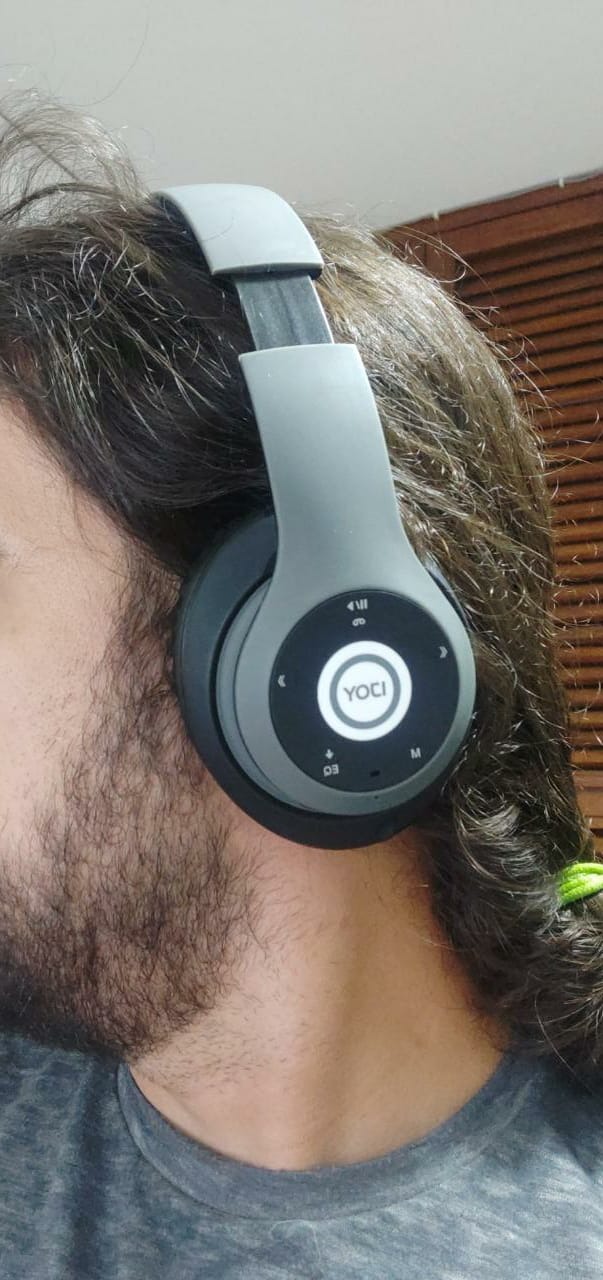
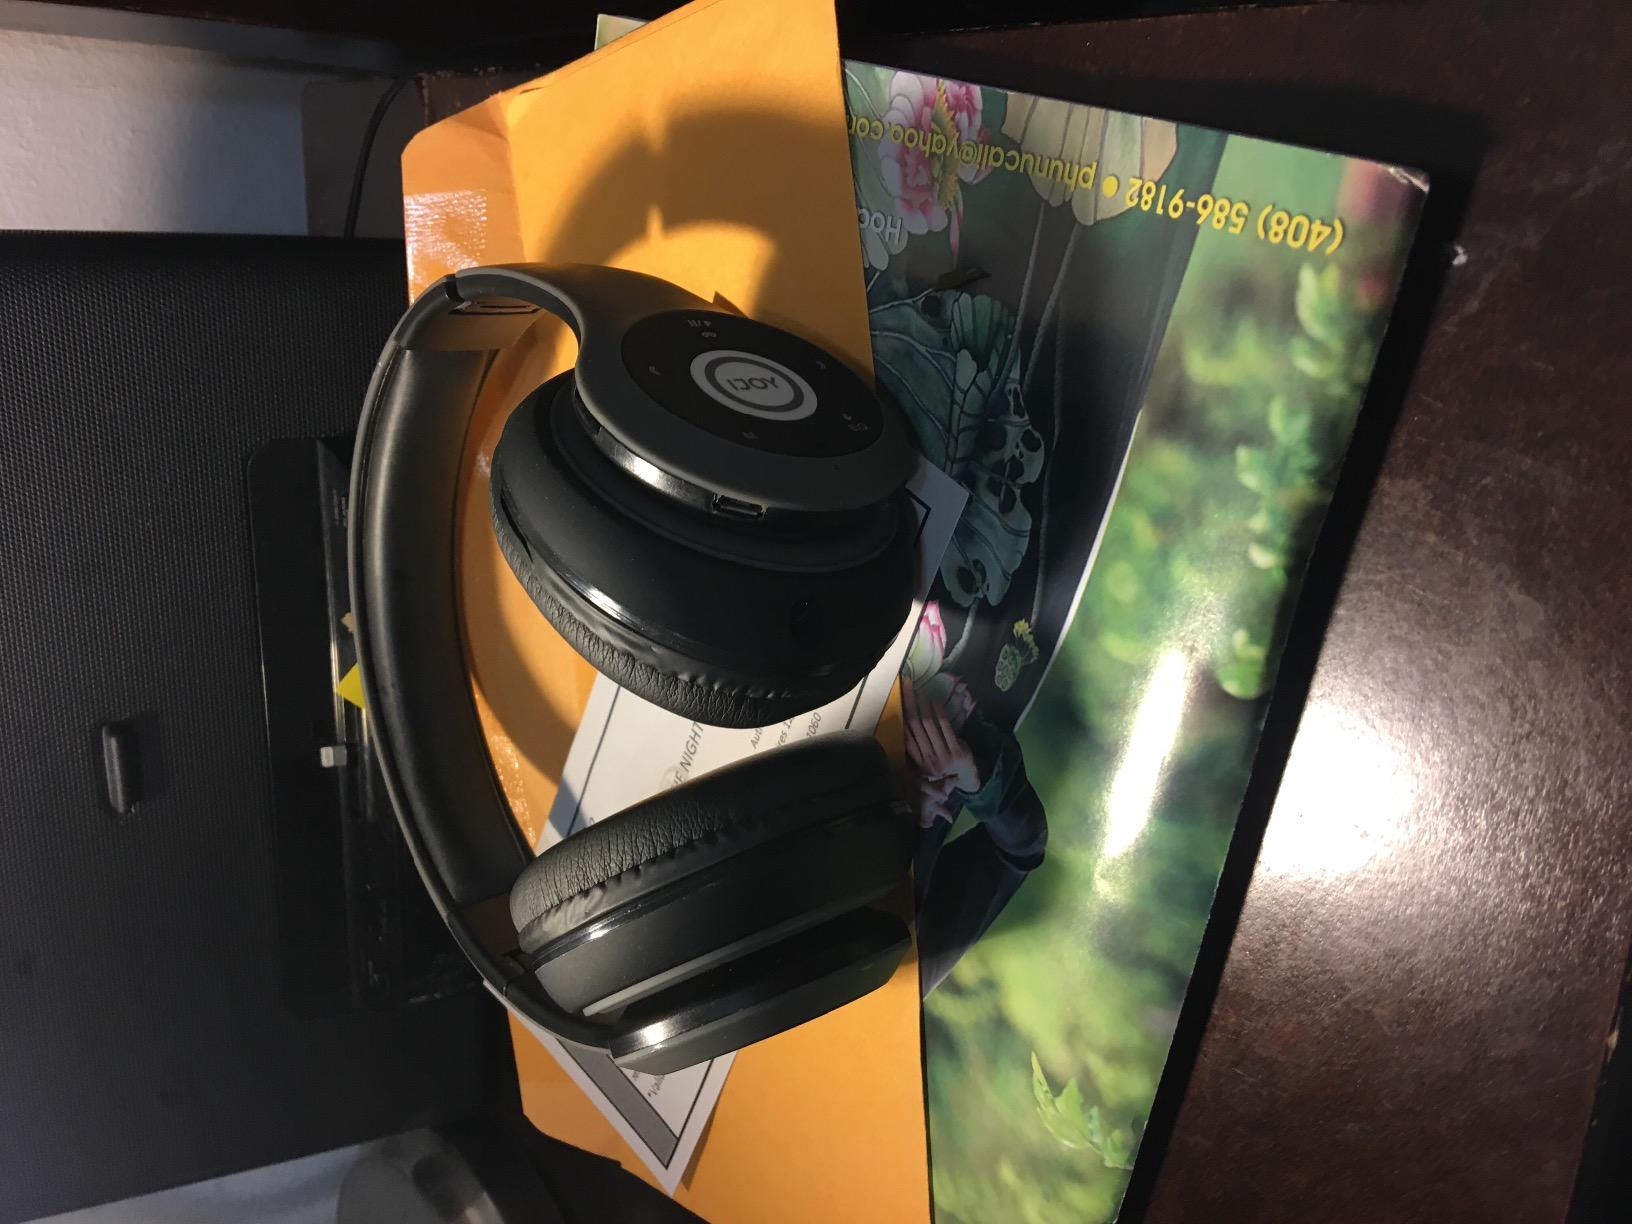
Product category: headphones
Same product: yes